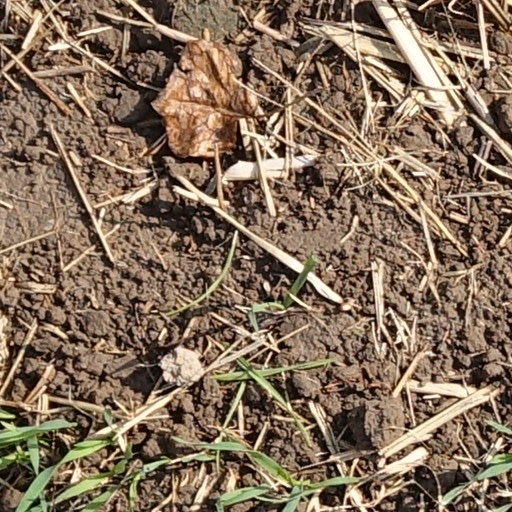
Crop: wheat